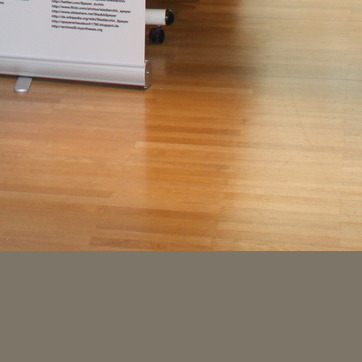
Material: wood